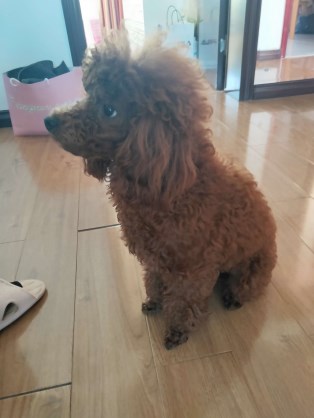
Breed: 7449-n000128-teddy